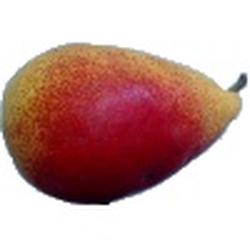
Label: Pear